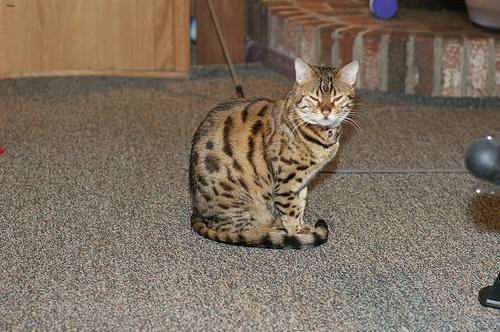
Breed: Bengal